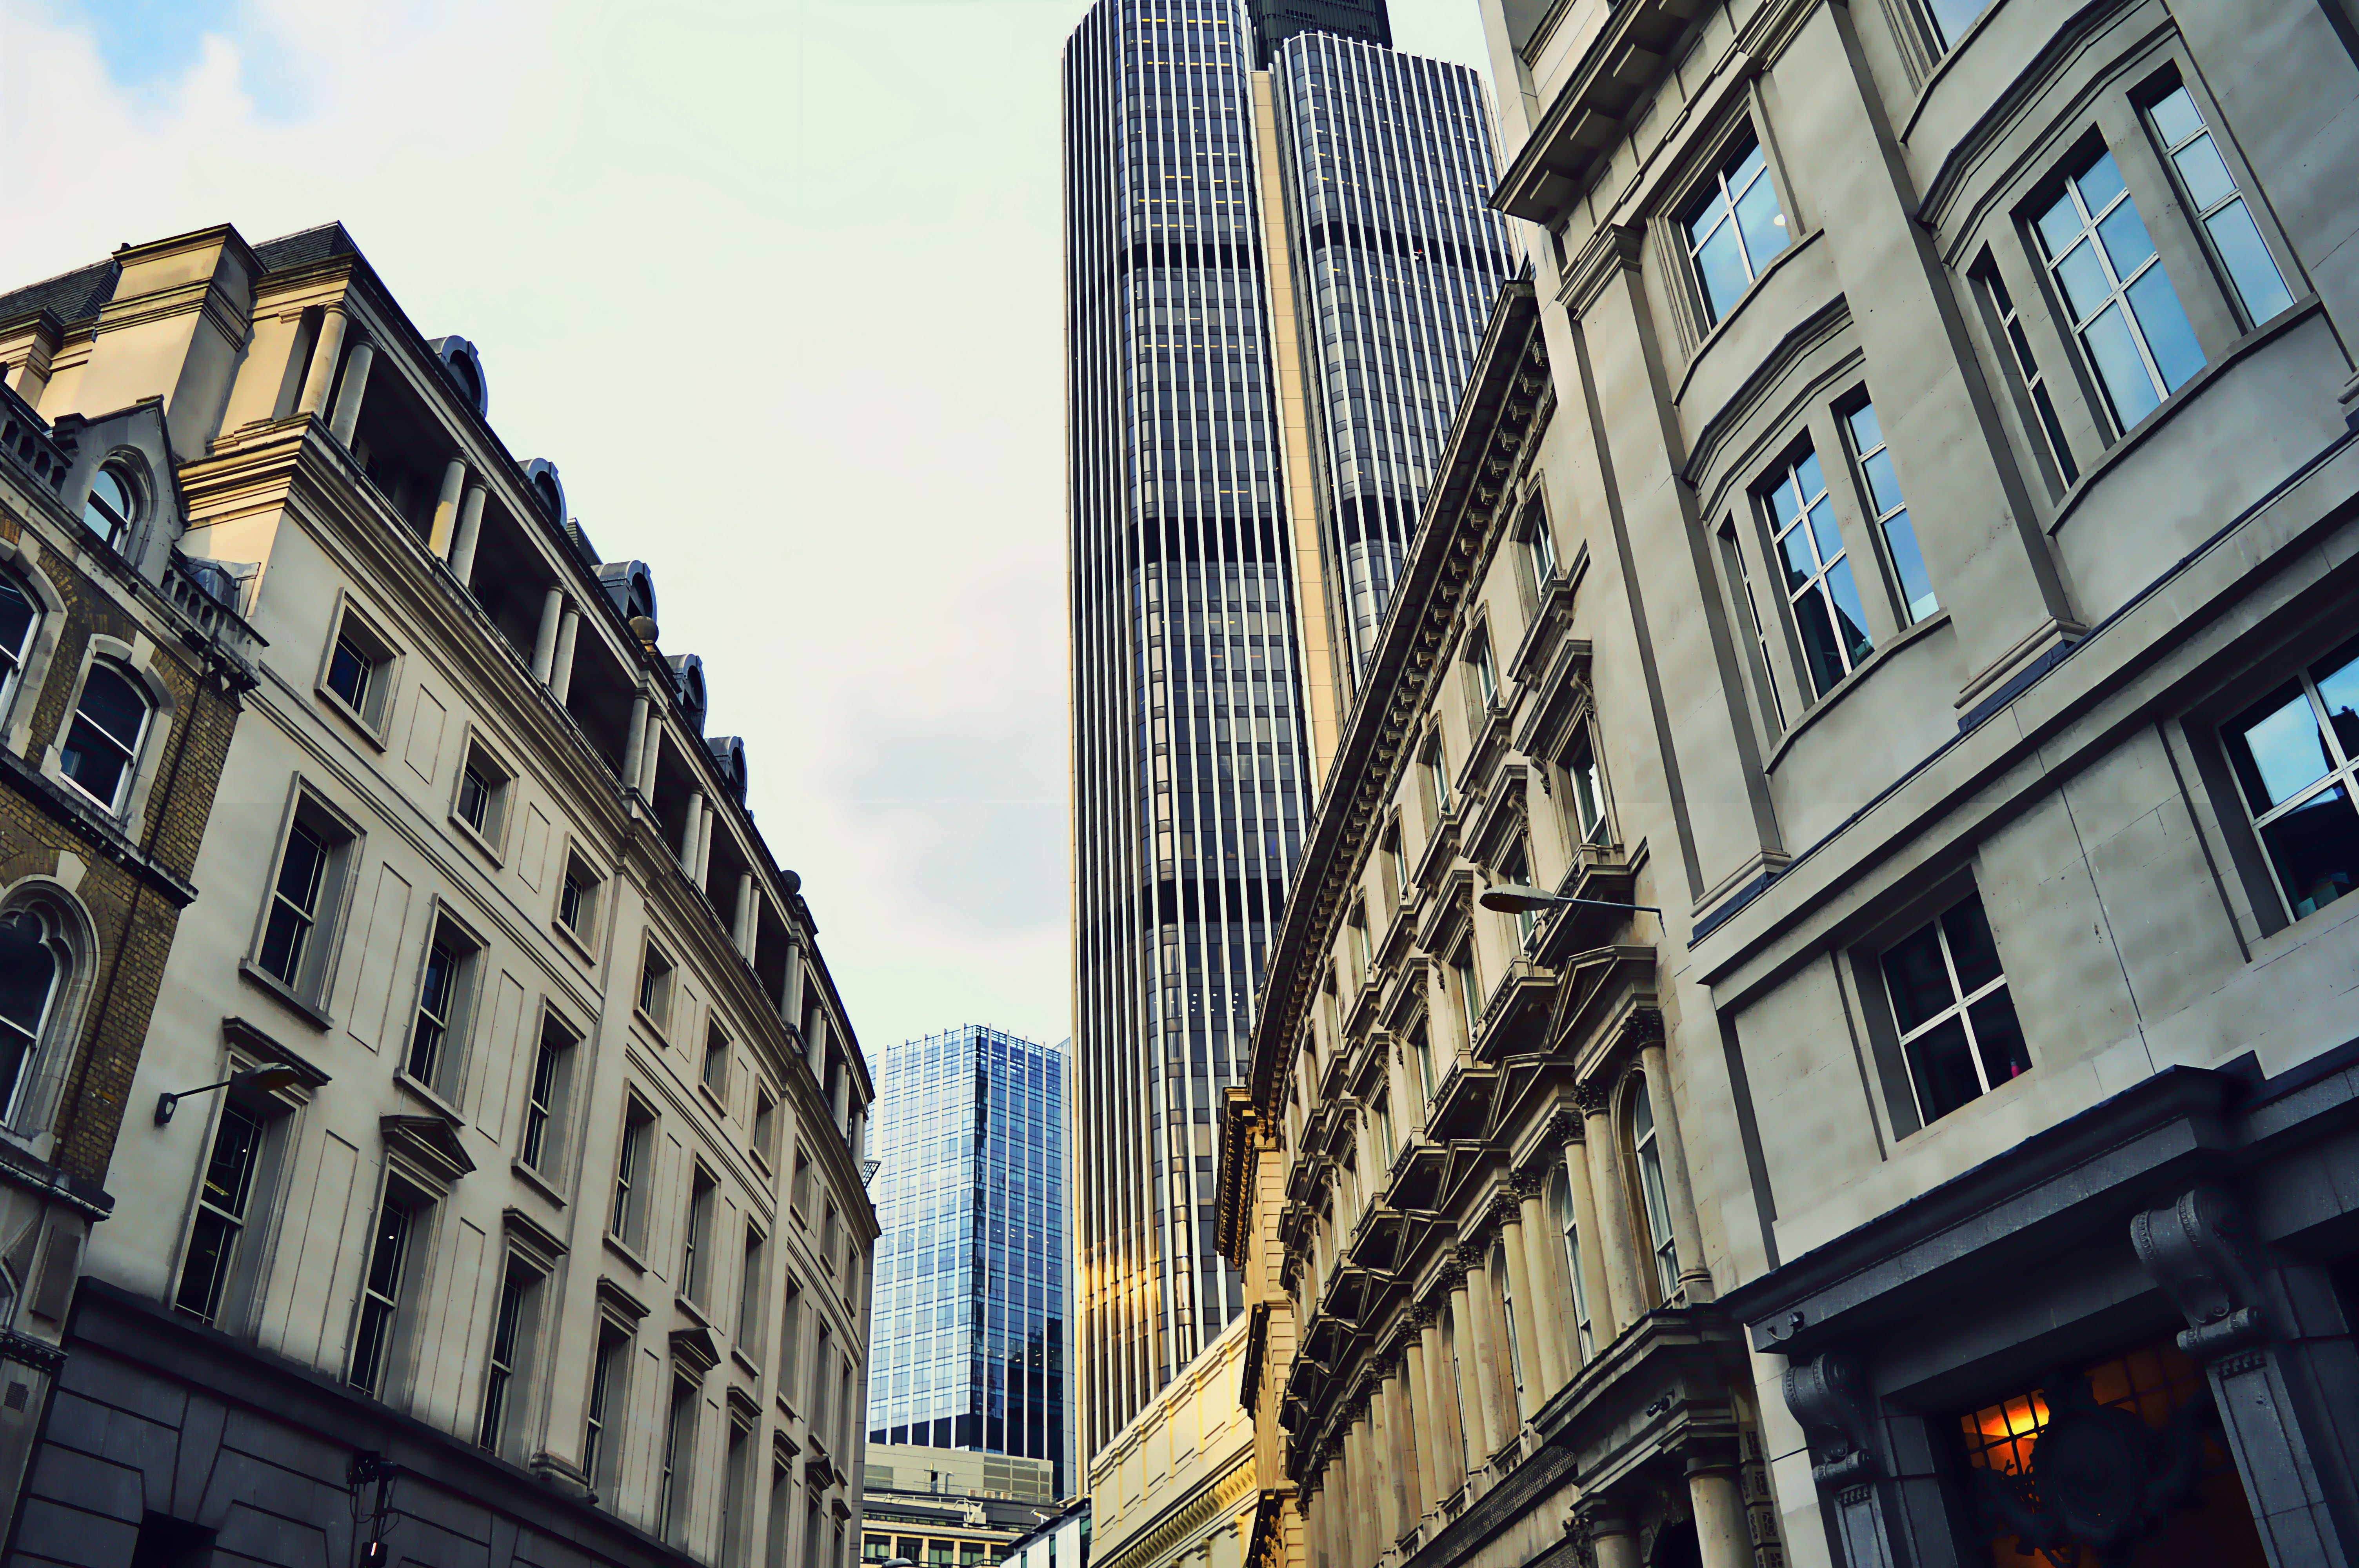
urban area, metropolitan area, architecture, metropolis, building, daytime, city, landmark, human settlement, town, sky, street, skyscraper, facade, neighbourhood, downtown, infrastructure, tower block, line, mixed use, real estate, Material property, commercial building, tree, apartment, condominium, road, house, window, reflection, metal, symmetry